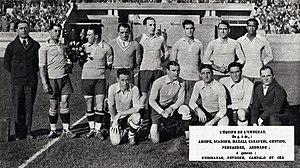
L'équipe d'Uruguay de football, aux Jeux olympiques de 1928.
Le tournoi de football aux Jeux olympiques d'été de 1928 s'est déroulé du 27 mai au 13 juin 1928 à Amsterdam.